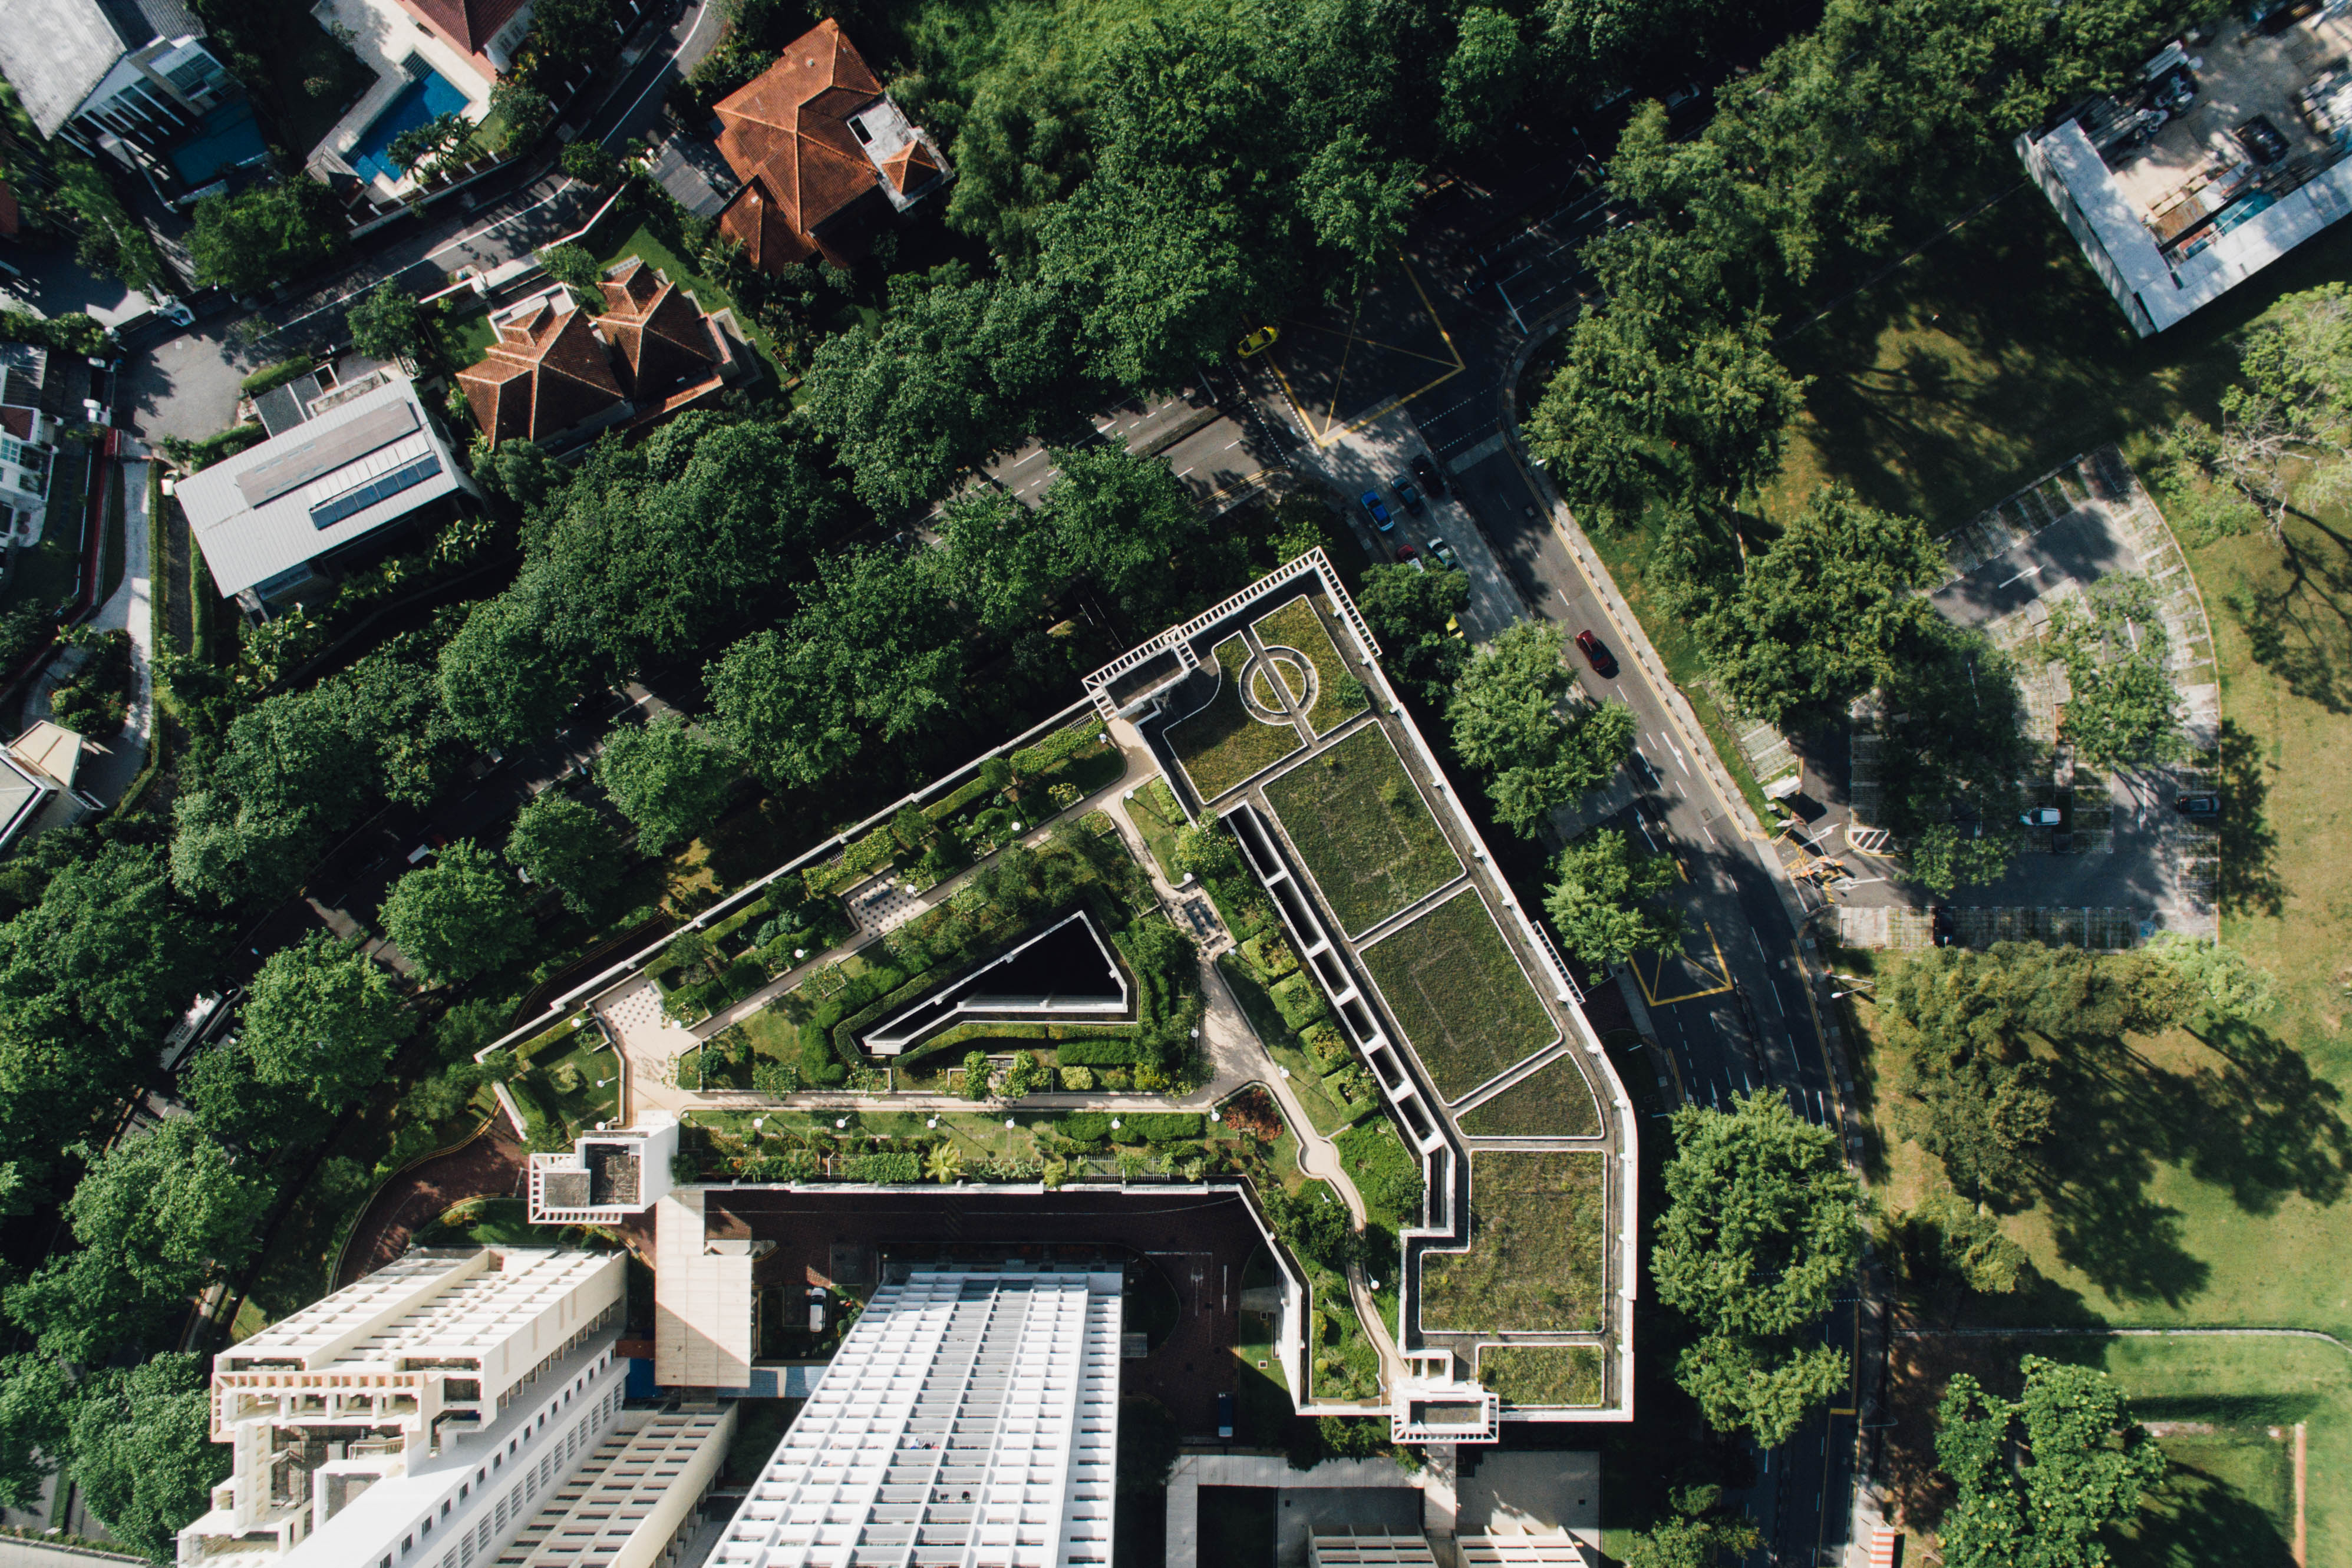
mansion, town, transport, suburb, landmark, estate, neighbourhood, bird's eye view, aerial photography, urban design, residential area